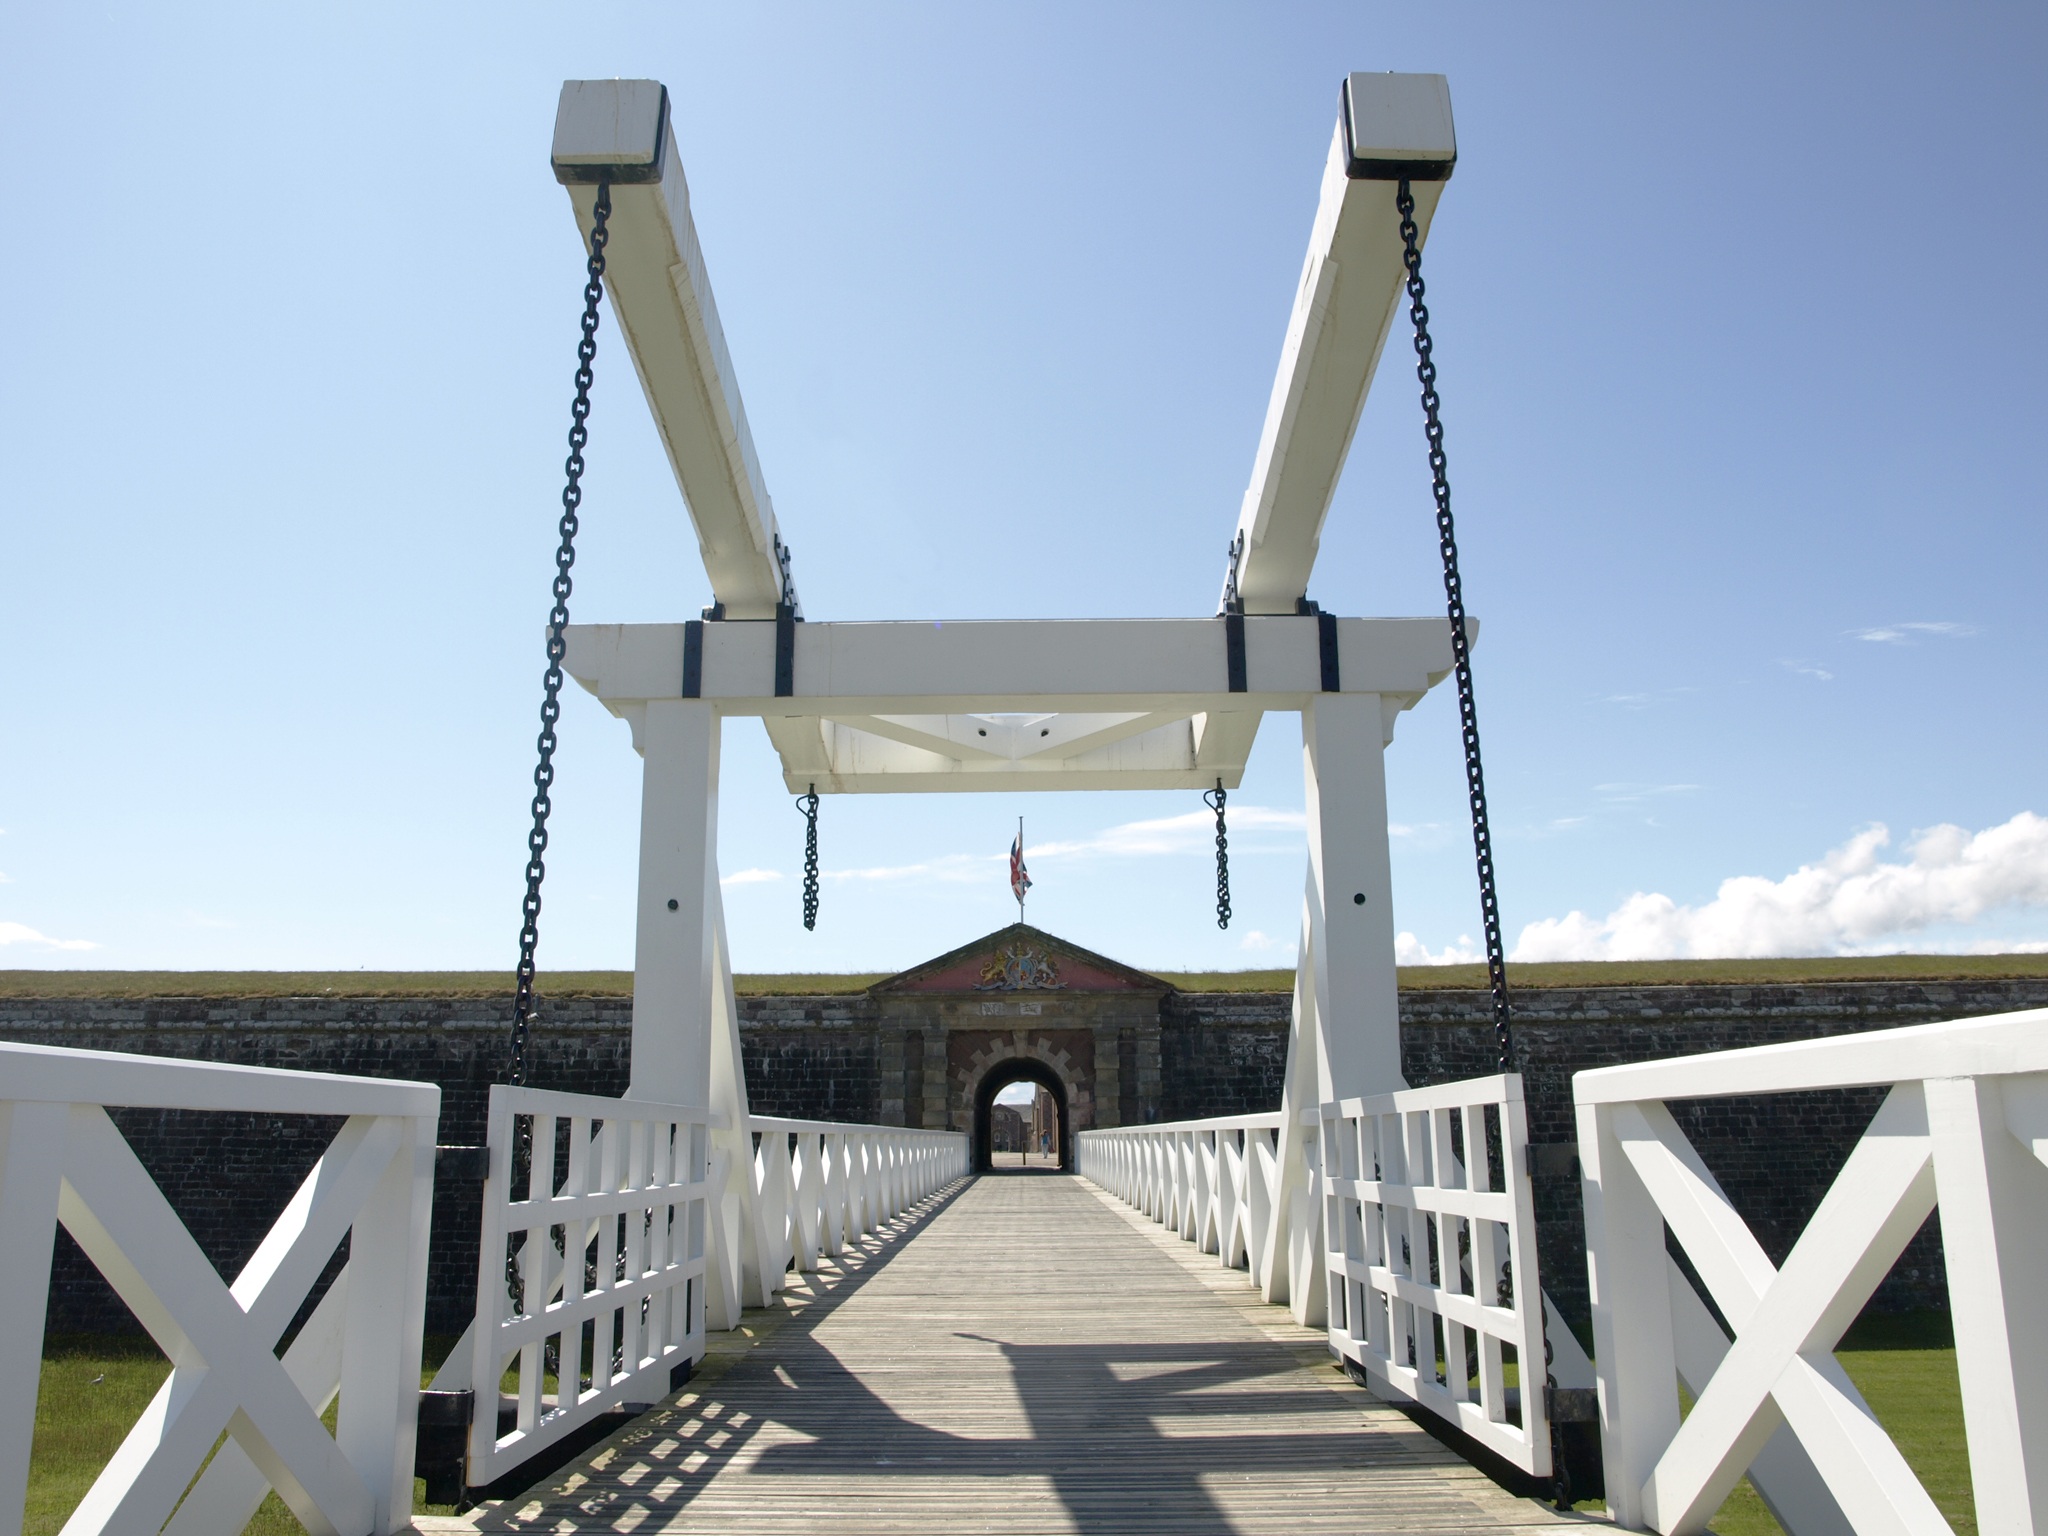
sky, white, bridge, walkway, blue, goal, woods, fortress, scotland, inverness, drawbridge, dig, barracks, andreaskreuz, fort george, moray firth, artillery plant, king george ii